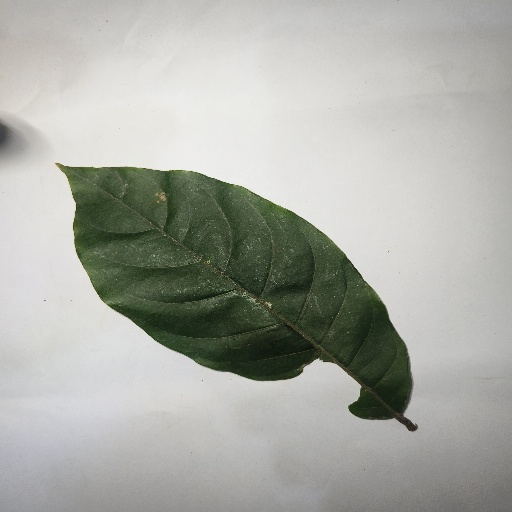
Species: HariTaki
Leaf condition: Shot Hole